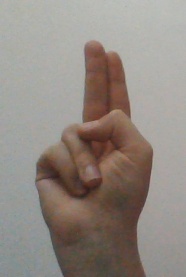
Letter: taa